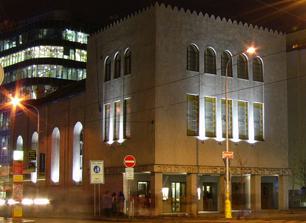
Building: Smíchov Synagogue
Country: Czechia
Year built: 1863
Former Reform synagogue in Pacific, Czech Republic Smíchov Synagogue Czech : Smíchovská synagoga The former synagogue, now museum, in 2006 Religion Affiliation Reform Judaism (former) Rite Nusach Ashkenaz Ecclesiastical or organisational status Synagogue (1863–1941) Warehouse (1941–1990) Jewish museum (since 1998) Status Closed (as a synagogue) ; Repurposed Location Location Stroupežnického 32, Smíchov , Prague Country Czech Republic Location of the former synagogue, now museum, in the Czech Republic Geographic coordinates 50°04′18″N 14°24′11″E / 50.071778°N 14.402978°E / 50.071778; 14.402978 Architecture Architect(s) Leopold Ehrmann (1931) Type Synagogue architecture Style 1863: Romanesque Revival Moorish Revival 1931: Functionalism Art Nouveau Completed 1863; 1931 Materials Brick National Cultural Monument of the Czech Republic Official name Smíchov Synagogue Type Object Designated 26 November 1990 Reference no. 1000153585 The Smíchov Synagogue ( Czech : Smíchovská synagoga ) is a former Reform Jewish congregation and synagogue , located at Stroupežnického 32, Smíchov , in Prague , in the Czech Republic . Completed in 1863, the former synagogue was remodelled in 1931 in the Functionalist style. After the World War II , the building was used for secular purposes because the Smíchov Jewish community ceased to exist in the Shoah . Since 1998, the building has been used as an archive of the Jewish Museum in Prague . In 1990, the building was listed as a National Cultural Monument of the Czech Republic . Former appearance The first synagogue of the Smíchov Jewish community was in ruins and dangerous for its visitors after only three years of use. The Jewish Community, indebted since the original building project and totally unprepared for another expense, gained financial means to replace the ruin with a new synagogue from Franz Ringhoffer II, Smíchov mayor, businessman (founder of the important Smíchov railway car factory) and surprisingly enough, a gentile . The building was finished on 30 August 1863. Its outside was built in Romanesque Revival style while the inner space was formed in Moorish Revival style. The Smíchov Jewish Community belonged to reform rite ; therefore there was a pump organ in the synagogue, yet later it was replaced by more representative organ . Capacity of the synagogue was more than 180 seats for men and about 140 seats for women. As for size, the synagogue was much smaller than synagogues in traditional areas of Jewish settlement – for instance, the Spanish Synagogue in Josefov , former Prague Jewish ghetto , has about 800 seats and seats of the Smíchov Synagogue would fill only the women section of this synagogue. The reason is plain enough – development of Jewish community in Smíchov was tightly interconnected with a boom of industry in Smíchov in the 19th century. In 1897, the central government of the Austrian-Hungarian Empire failed to enforce a law that would guarantee equal rights to Czech - and German -speaking people. This unwelcome result caused riots in numerous Czech towns and cities including Prague and its vicinity. The violence was aimed against the considerable German population of the Czech lands and also against Jews who were considered pro-German at large. Before the rampages were suppressed, also by the aid of martial law , the Smíchov synagogue had been severely damaged. The situation was apparently so grave that also The New York Times reported it. Modern history Since the 1920s the Smíchov Jewish Community had looked for a site to build a new synagogue but because they did not succeed, they decided to rebuild the existing one. A modern purist design of 1930–31 by Leopold Ehrmann gave the synagogue a functionalist outside; the inner space was probably designed in the Art Nouveau style. However, the renovated synagogue served religious purposes for only a decade. In 1941, Nazi administrative of the country decided to use the building for storage of confiscated properties. After the World War II , the Smíchov Jewish Community was not re-established and the building passed to hands of a near factory Tatra , which used it as a warehouse. Some structural interventions were made (new concrete floor, change of storey disposition and construction of elevator), they caused damage to the synagogue and in 1986 it was proposed that it be demolished. This decision was not carried out, only because the synagogue was enlisted among historical architectural monuments. After the Velvet Revolution , in 1990, the synagogue became a property of the Prague Jewish Community, which hired it to Jewish Museum in Prague in 1998. During following five years the synagogue was completely reconstructed. Nowadays, the Museum uses the building as an archive and a reading room. Self-supported structure provides space for this purpose, while the original disposition and decoration remains intact. Inscription Quotation over the arcade attracts much attention. At the northern side there is "Peace, peace to him that is far off, and to him that is near " (Isaiah 57,19) in Czech , and at the western side "Not by might, nor by power, but by my spirit, saith the LORD of hosts" (Zechariah 4,6) in Hebrew . Gematrical value of the Hebrew inscription hints at date of reconstruction of the synagogue (5)691/1931. Gallery Front Another view of the building Synagogue in 2002 Synagogue in 2006 See also Czech Republic portal Judaism portal History of the Jews in the Czech Republic References